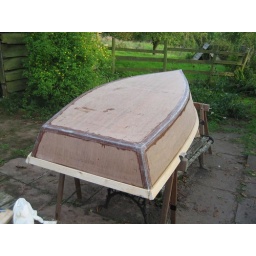
Then it went to bed in the barn again.